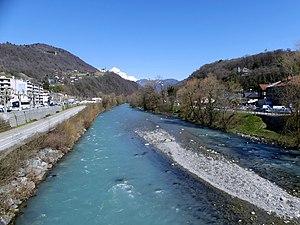
Vue de l’Arly traversant la ville d'Albertville en Savoie. La rivière se jette dans l’Isère environ 1 km plus loin (derrière cette image).
L'Arly est une rivière française arrosant successivement les départements de la Haute-Savoie et de la Savoie dans la région Auvergne-Rhône-Alpes, dans l'ancienne région Rhône-Alpes. Affluent de l'Isère, l'Arly est donc un sous-affluent du Rhône.